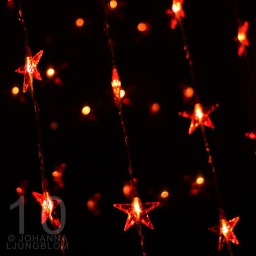
This curtain of glowing stars hangs in our bedroom window.